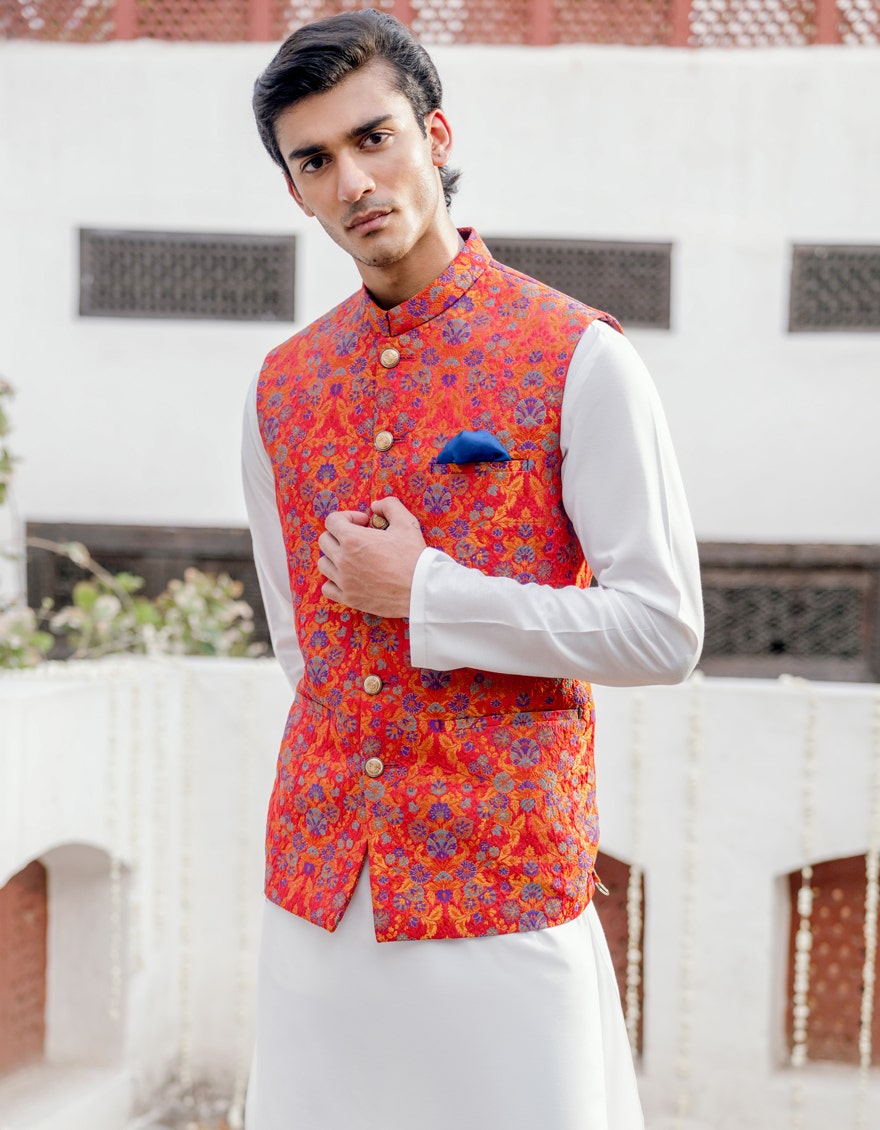
red karan nehru jacket